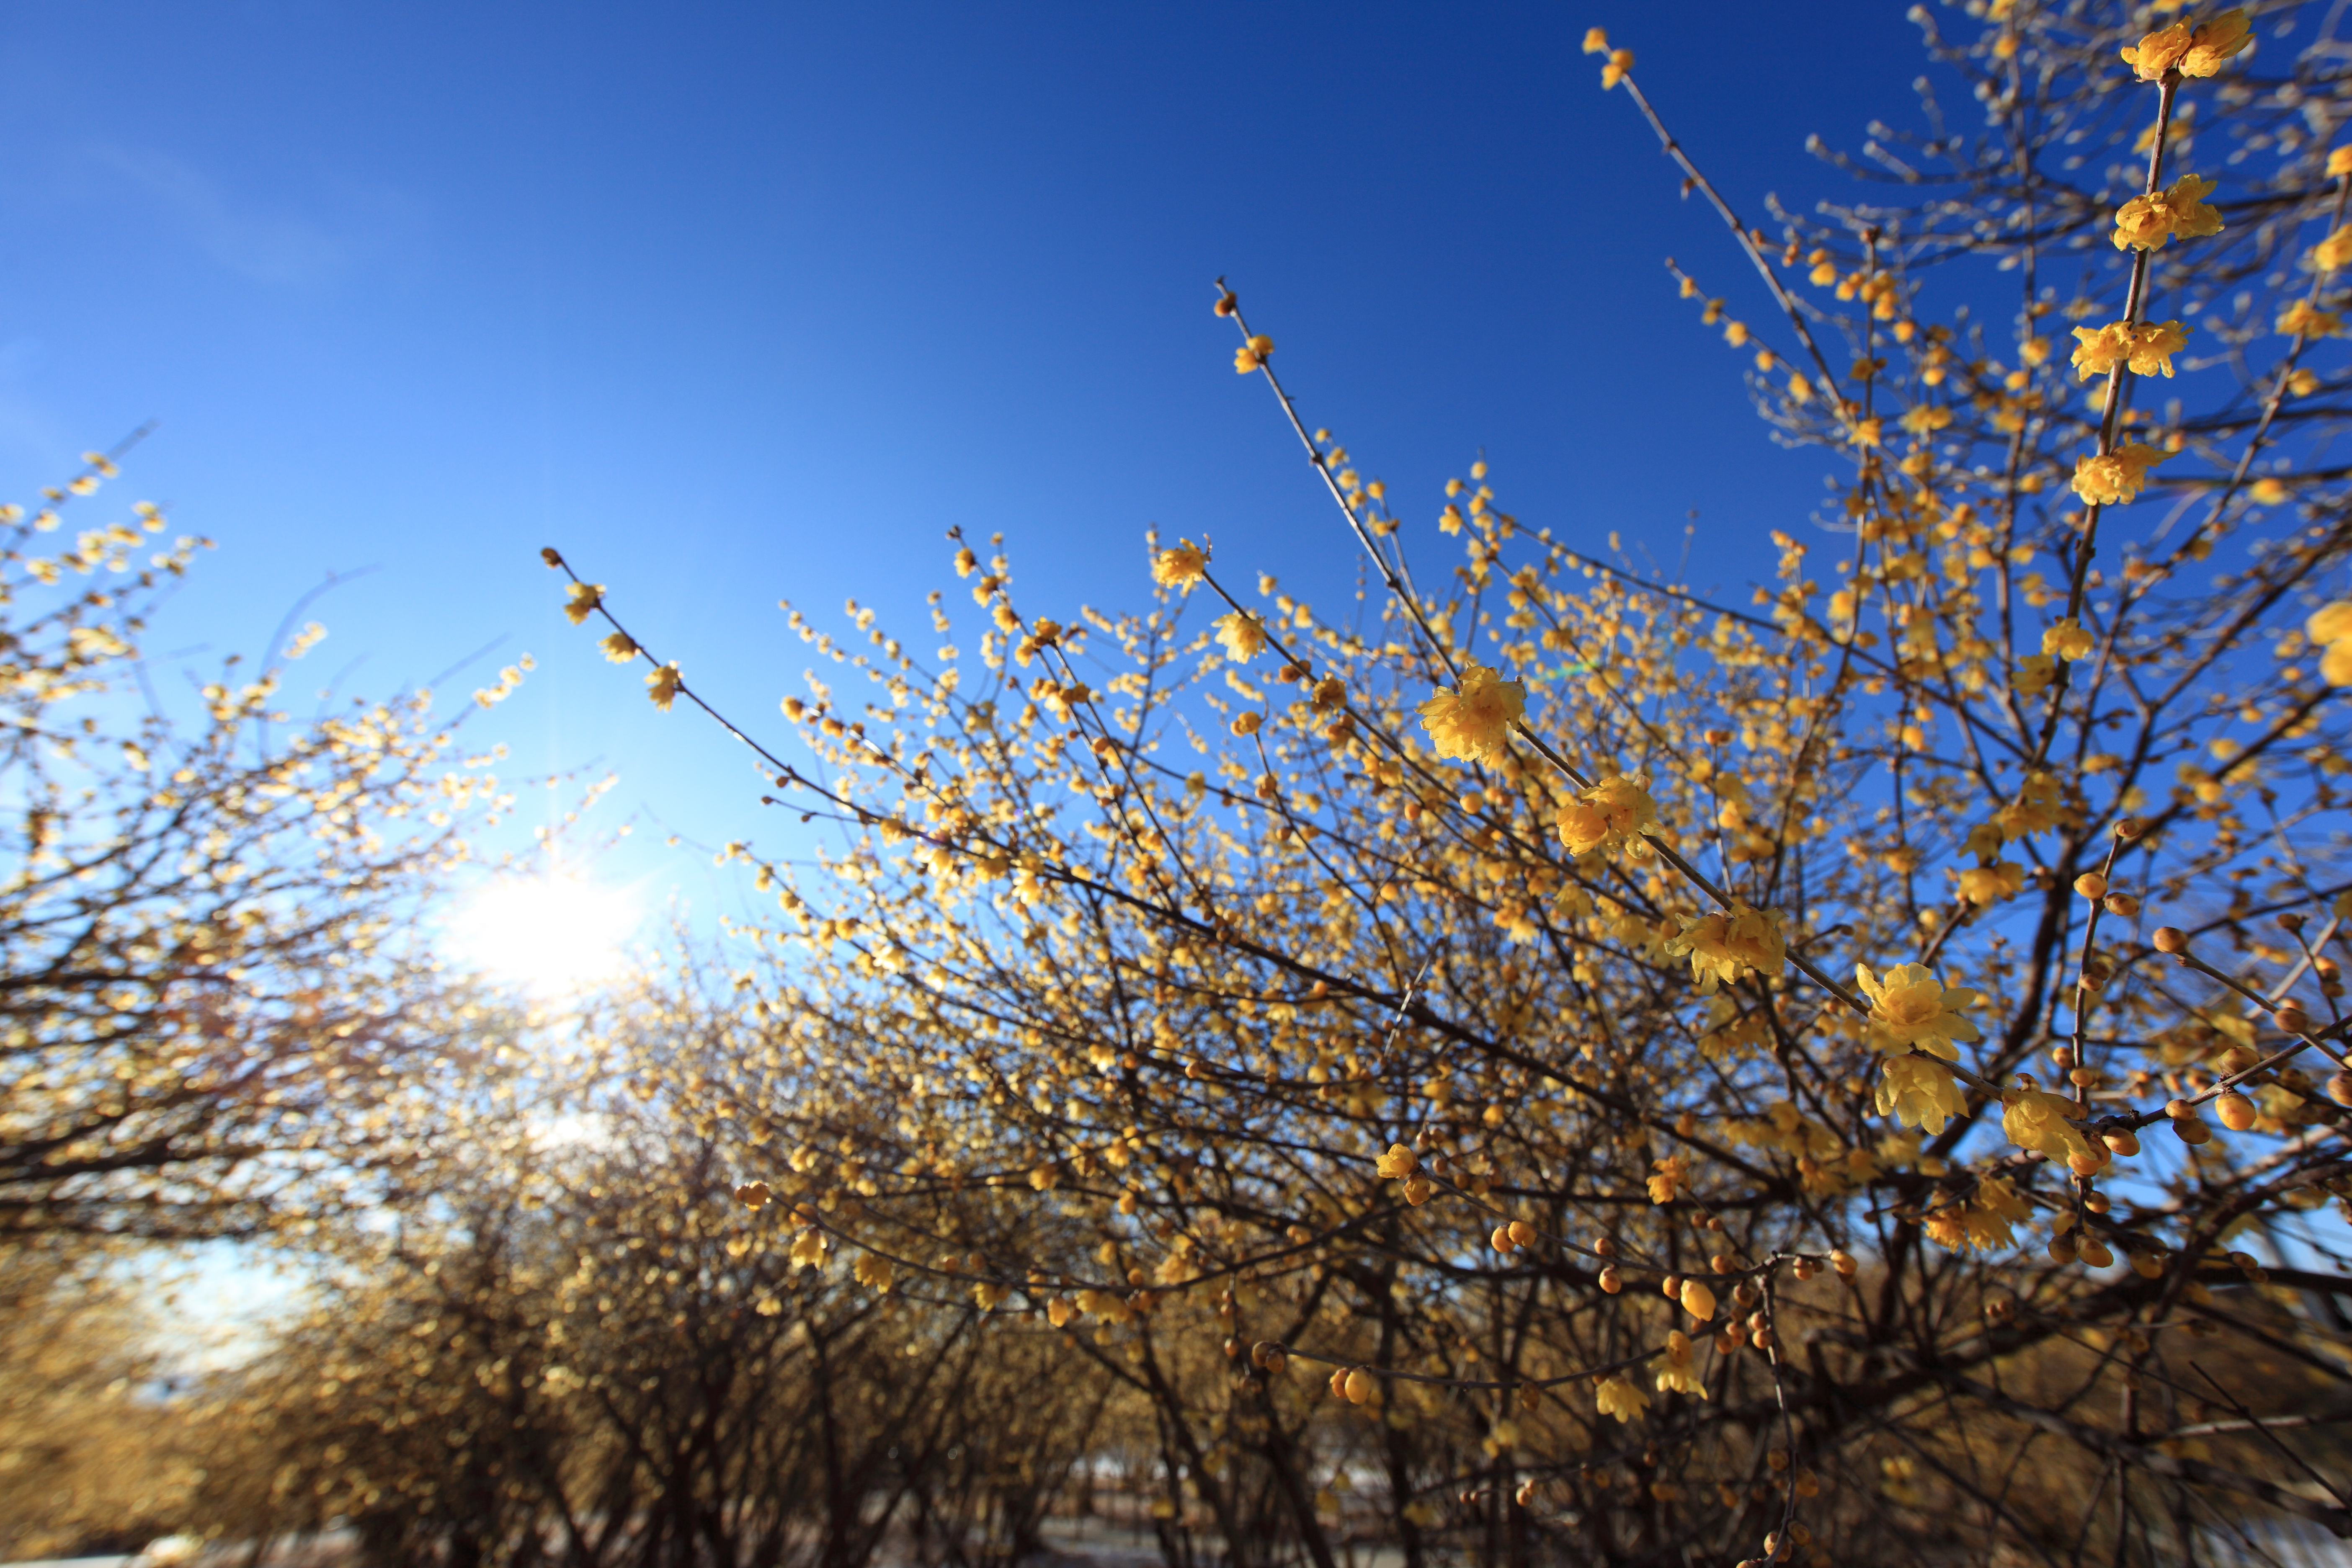
tree, nature, branch, blossom, winter, plant, sky, sunlight, morning, leaf, flower, frost, high, autumn, season, cool image, 5d, hires, markii, hi, res, resolution, gunma, annaka, canonef14mmf28liiusm, chimonanthus, wintersweet, roubainosato, woody plant